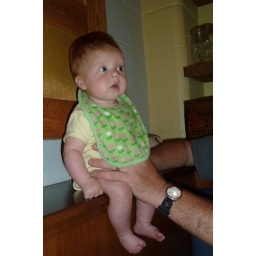
Best seat in the house